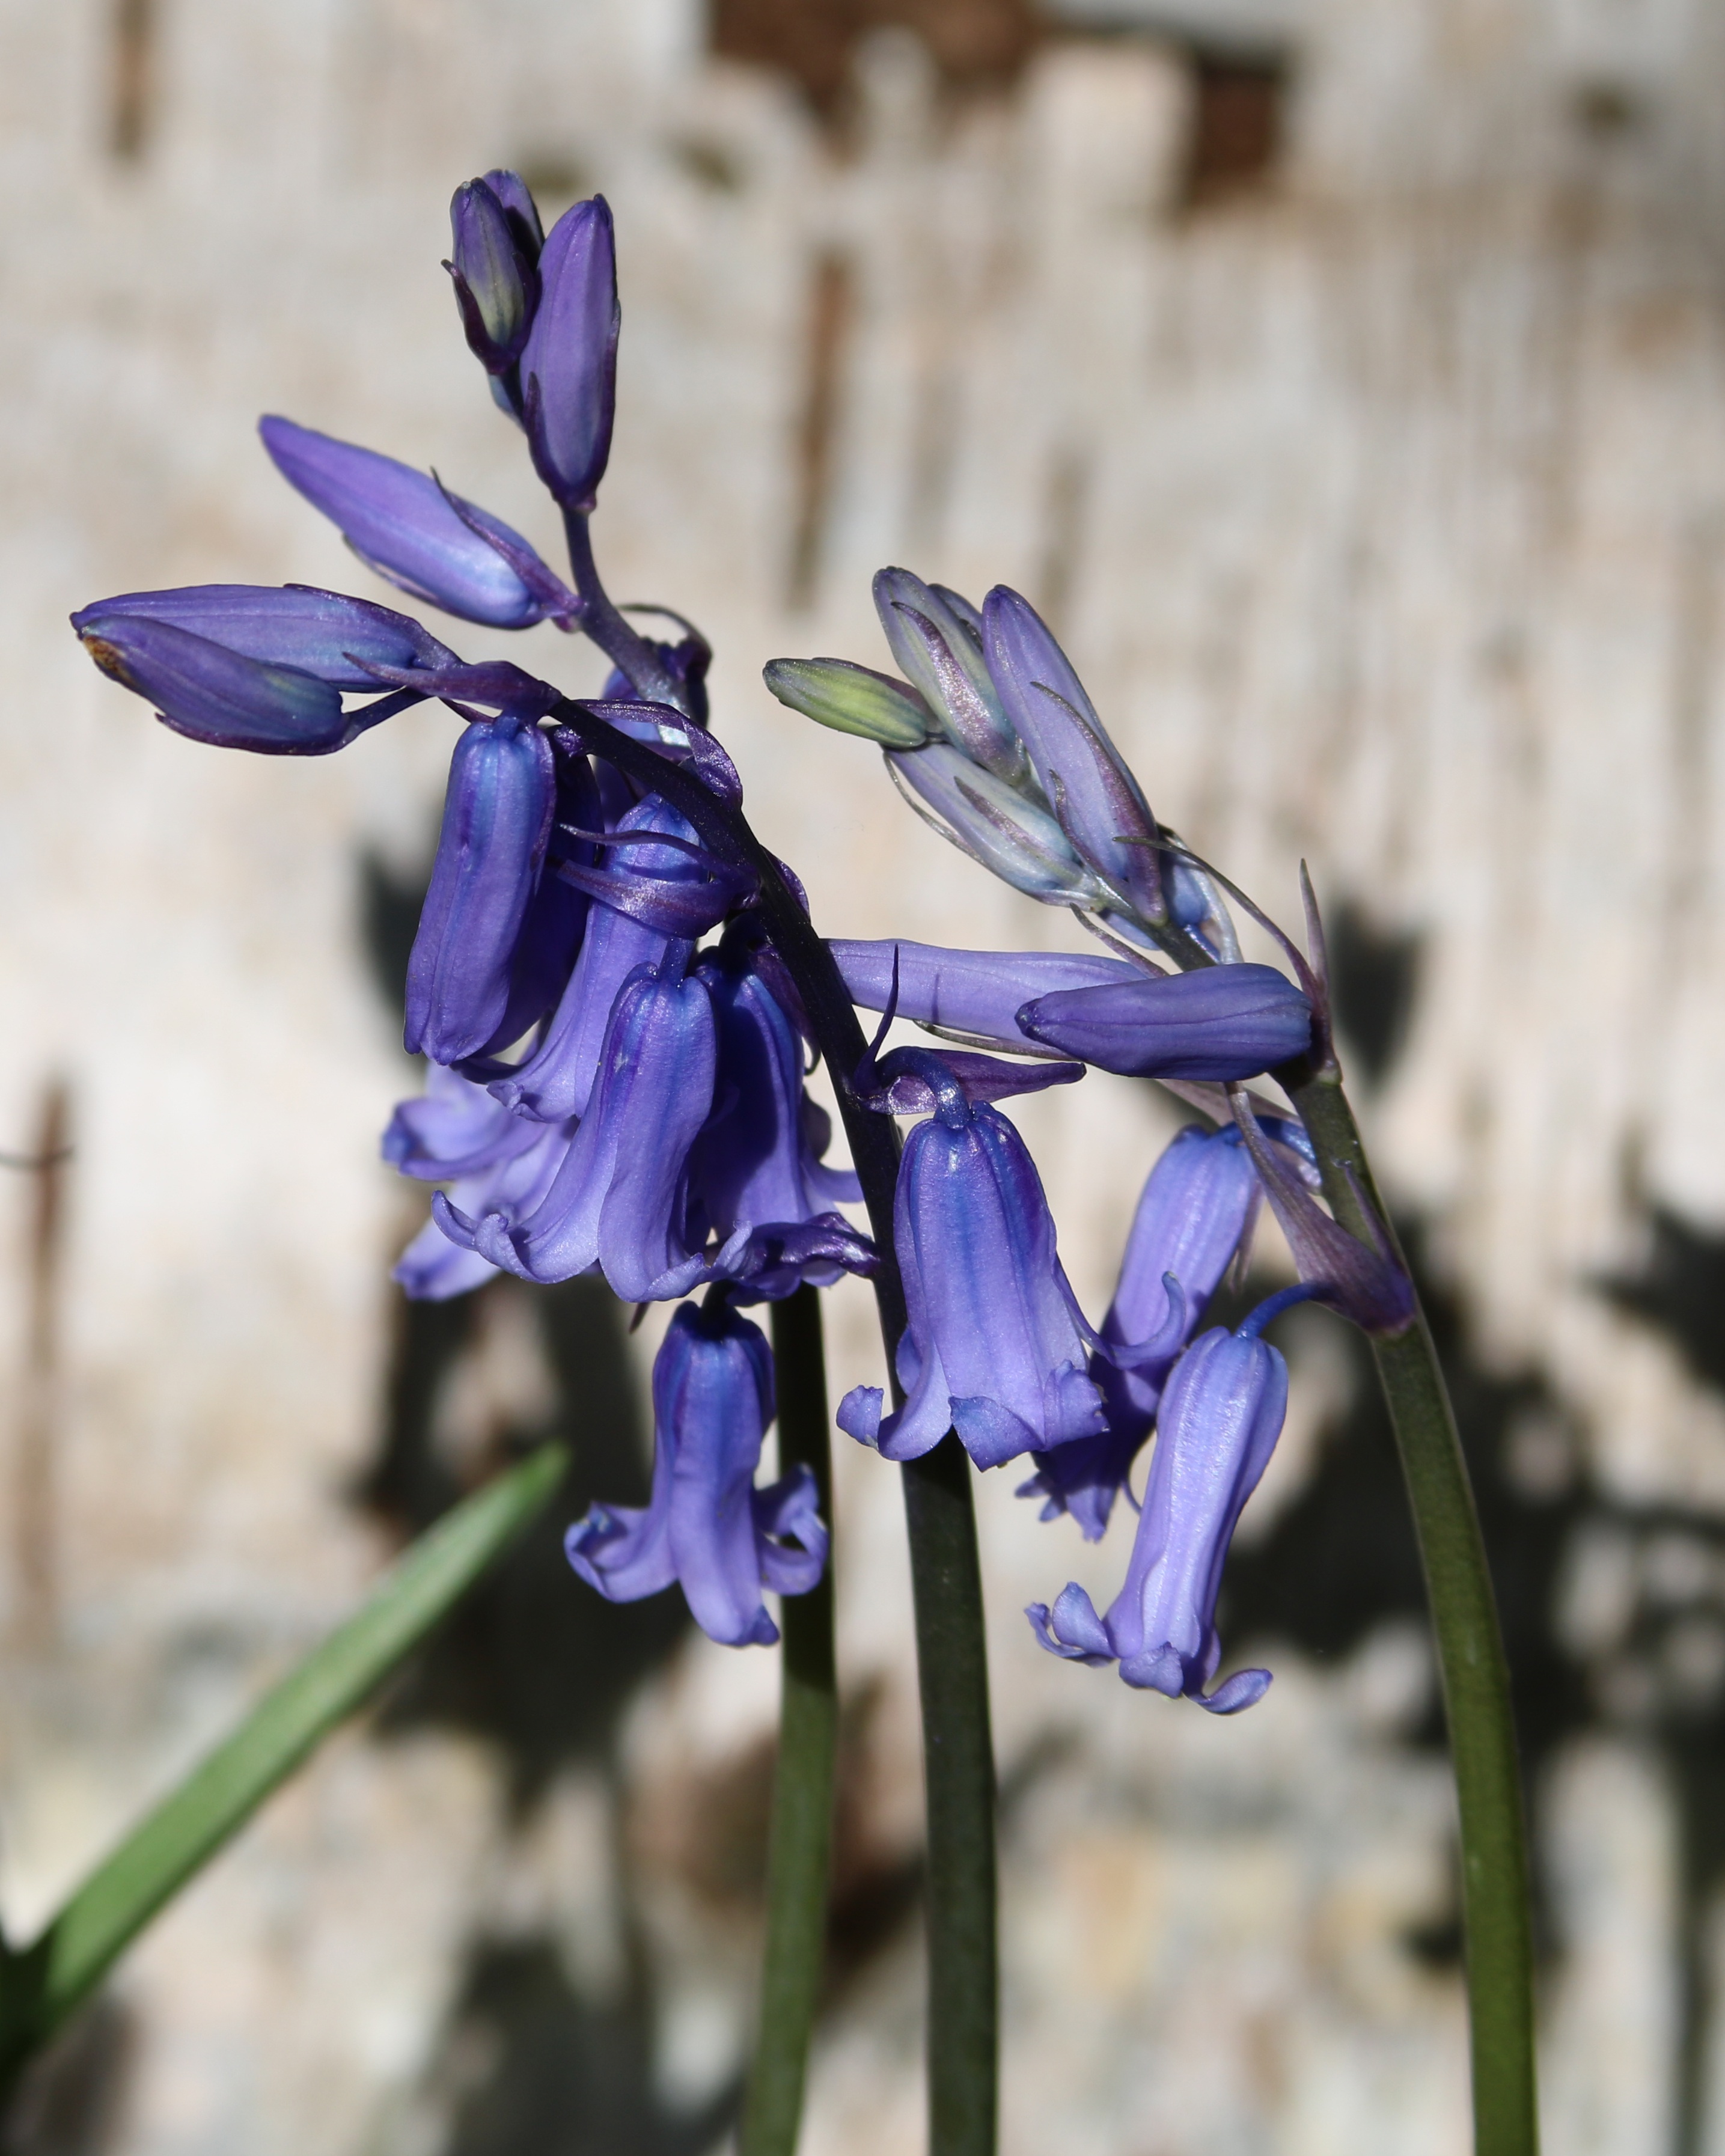
nature, plant, flower, spring, botany, blue, flora, wildflower, iris, eye, hyacinth, scilla, bluebells, macro photography, flowering plant, plant stem, land plant, iris family, fawn lily